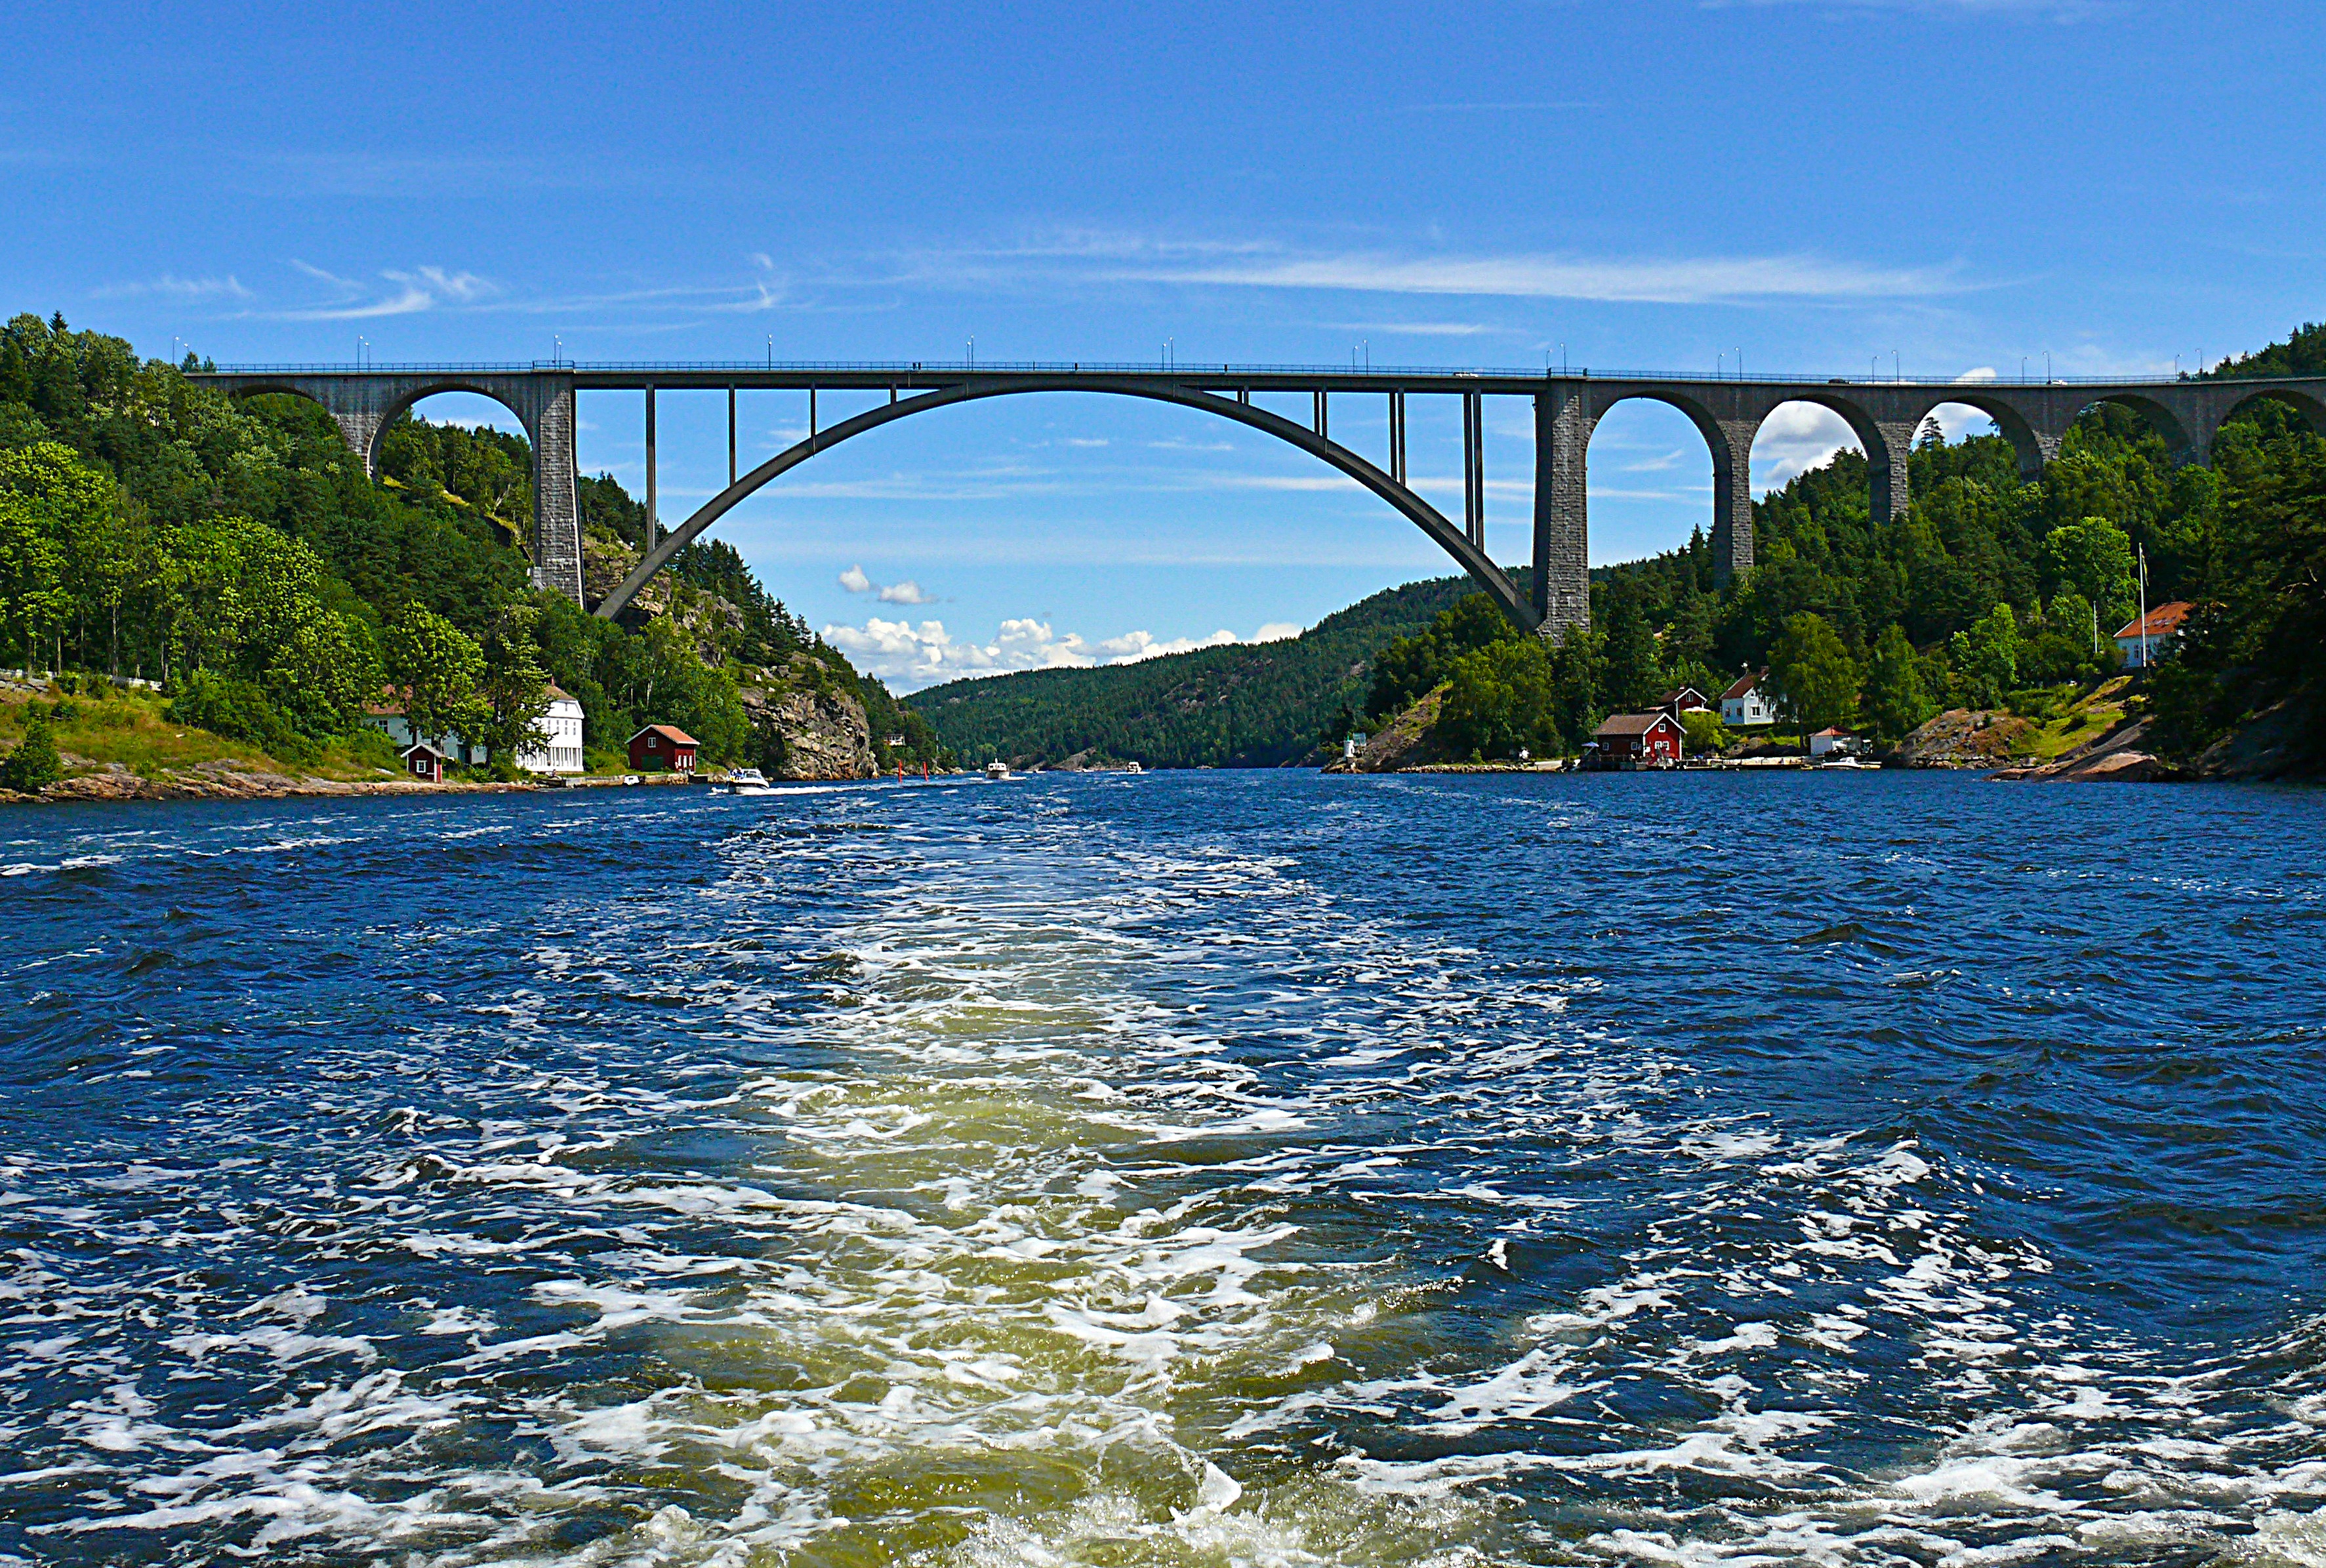
sea, coast, water, ocean, bridge, shore, river, vacation, bay, reservoir, sweden, border, norway, customs, svinesund, iddefjorden, ringdal fjord, limit inlet, smuggling